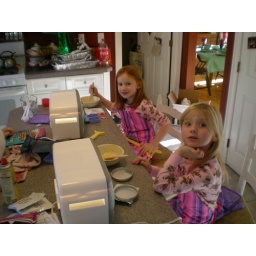
The girls baking their first cakes in their new ovens